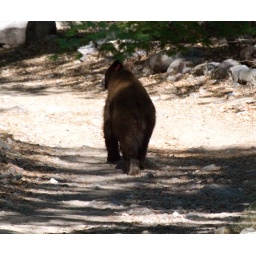
bear in ramsey canyon